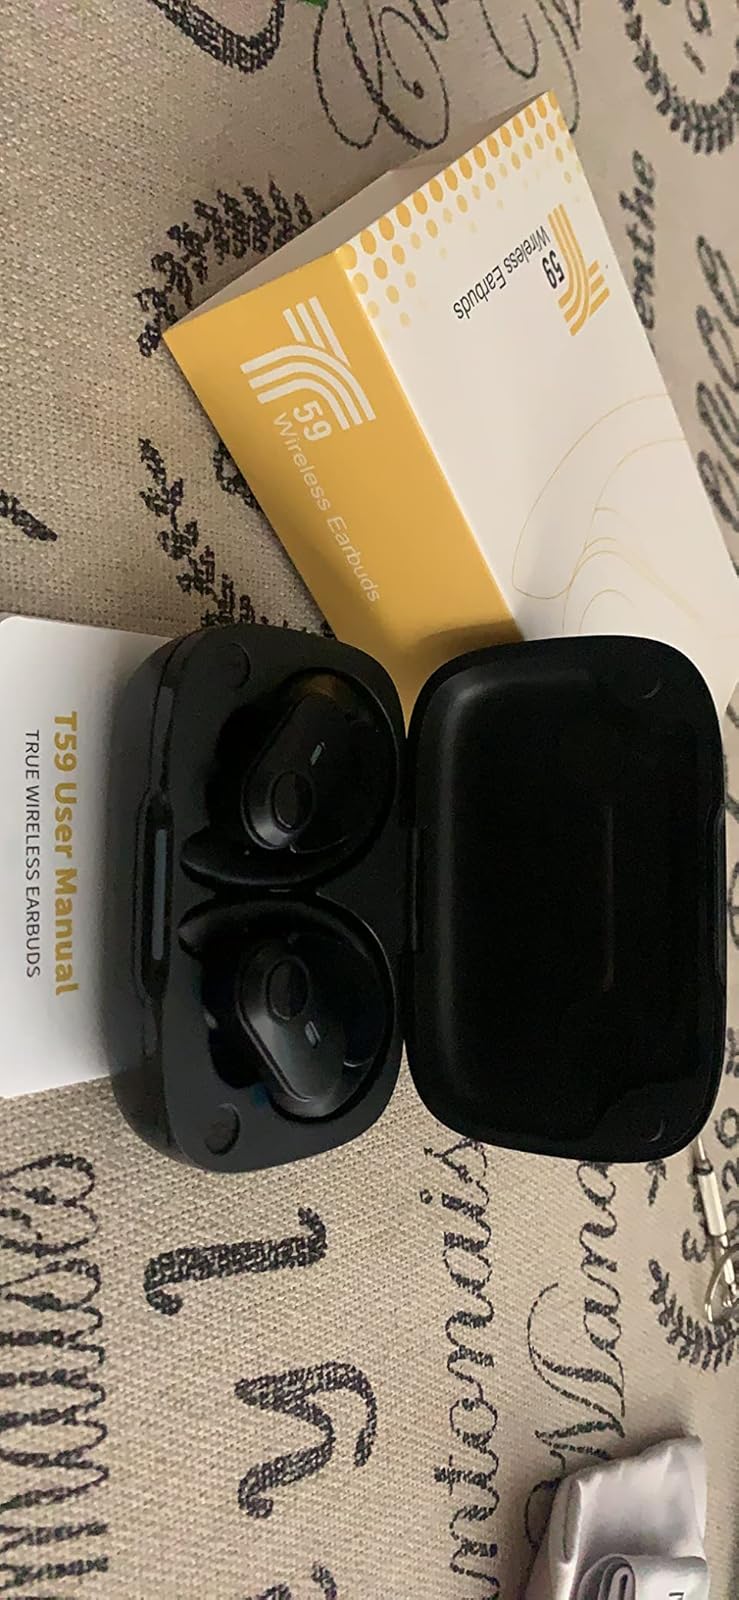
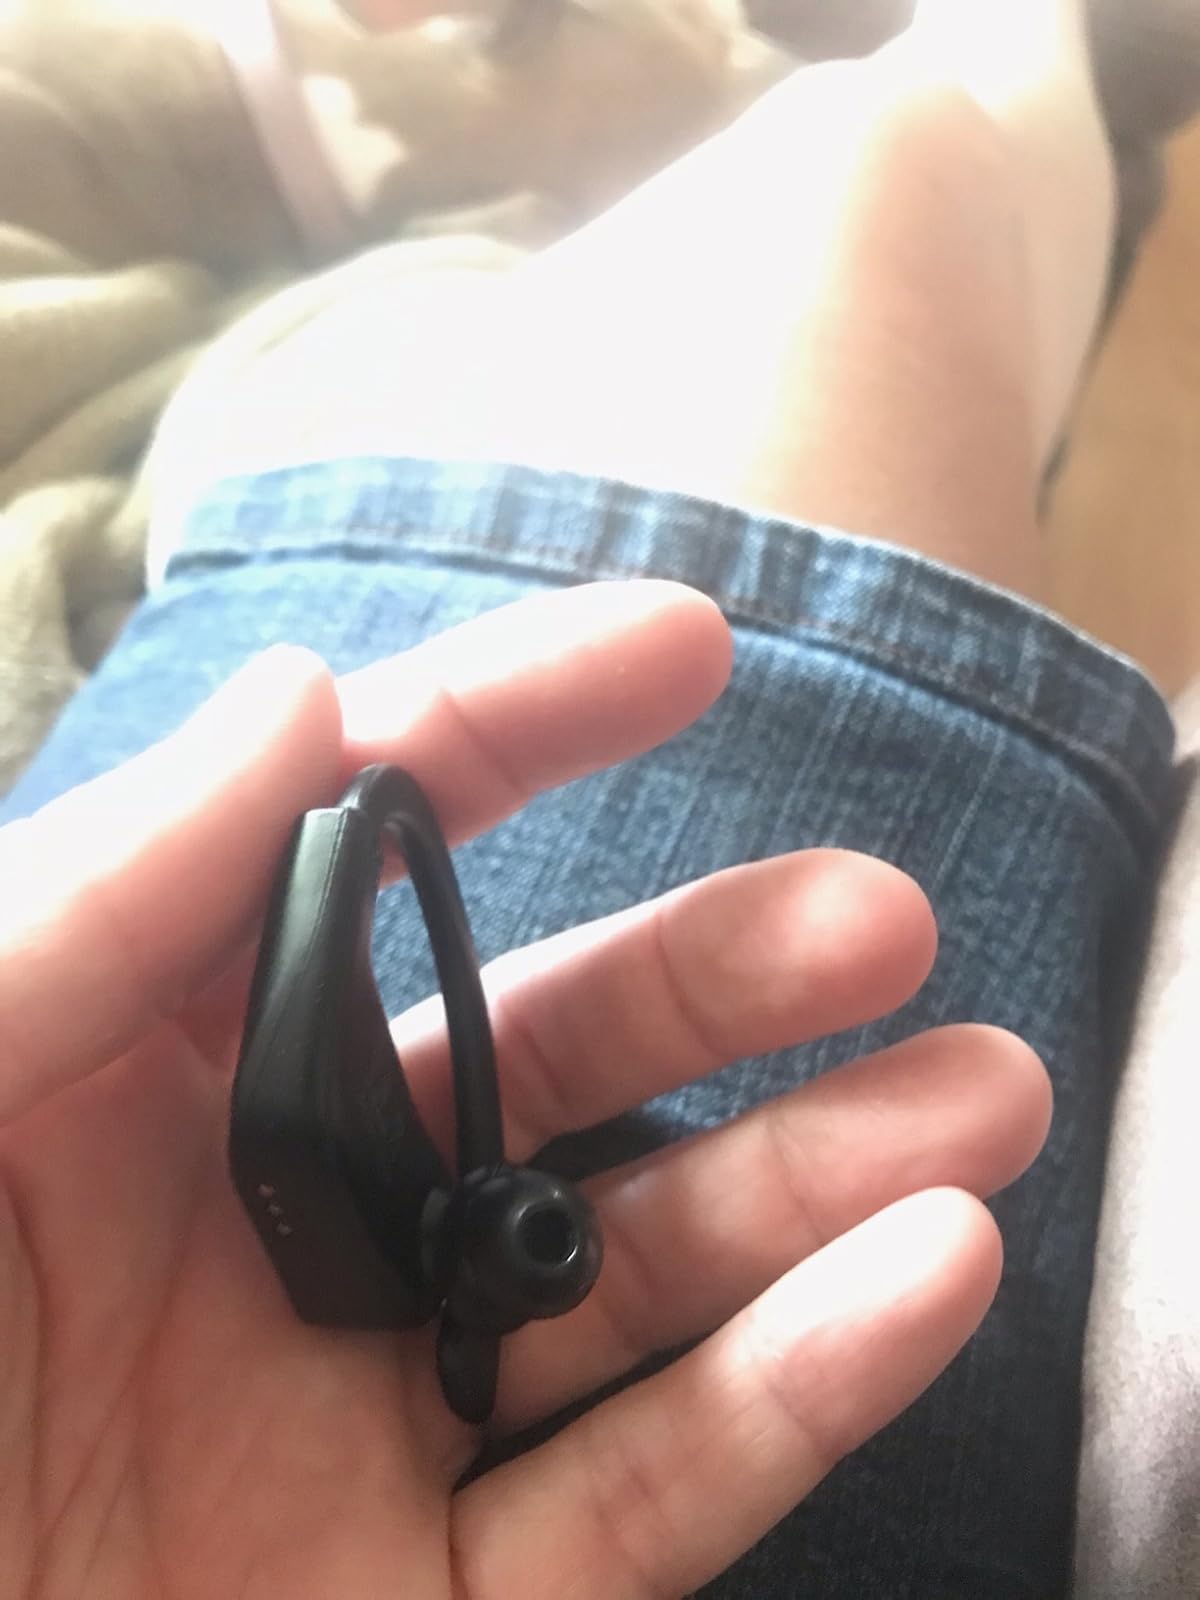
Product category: earbuds
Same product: no